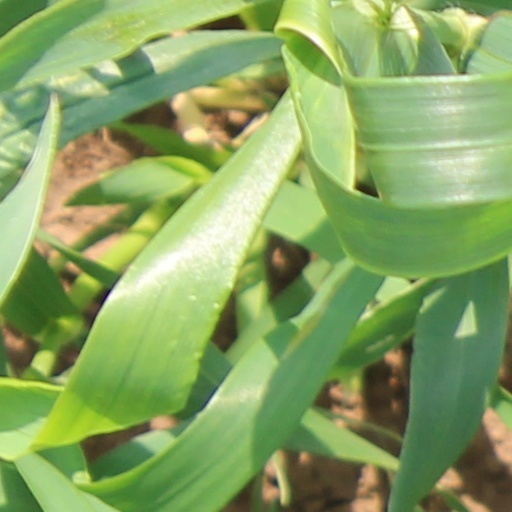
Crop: wheat